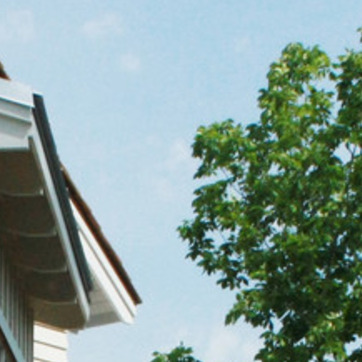
Material: sky